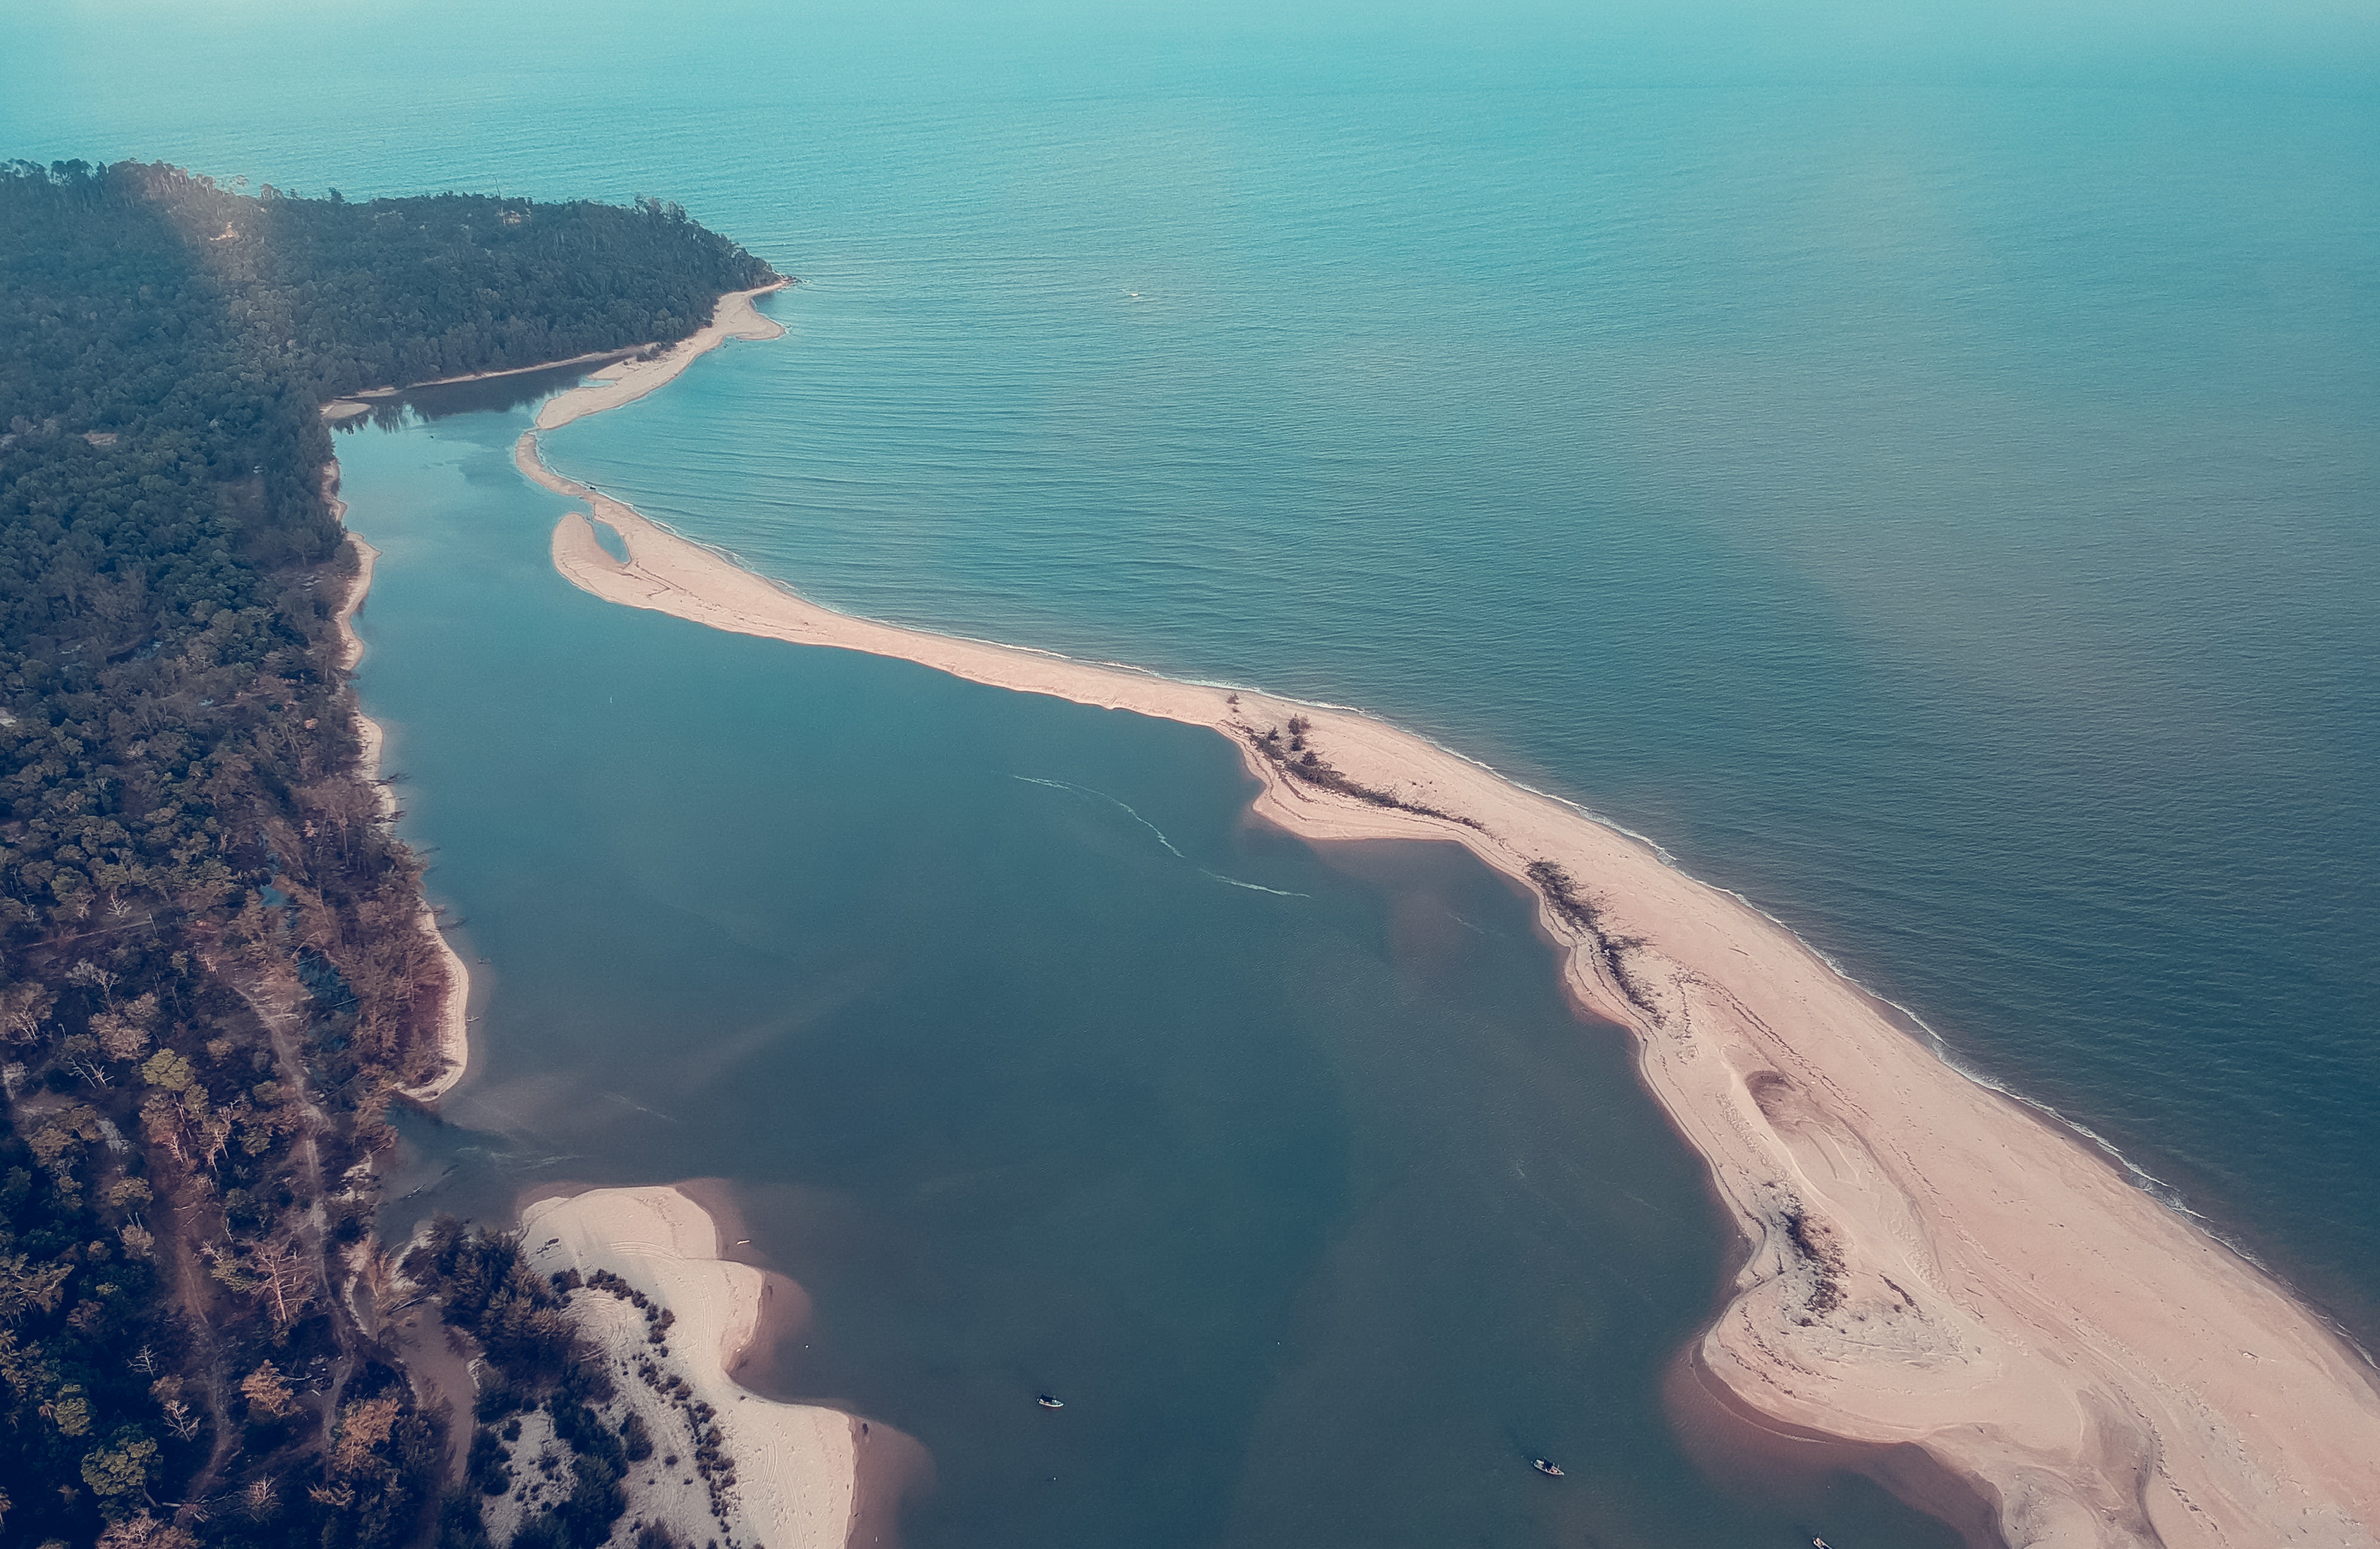
coast, water, coastal and oceanic landforms, sea, sky, headland, cape, aerial photography, shore, water resources, inlet, spit, ocean, peninsula, promontory, photography, bay, beach, bight, bird's eye view, sound, channel, estuary, landscape, sand, vacation, Continental shelf, island, terrain